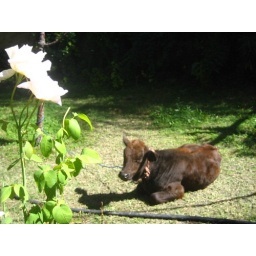
the little cow in the house